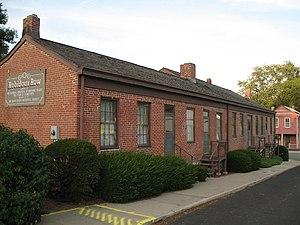
Joseph Robidoux, né en 1783 à Saint-Louis en Louisiane et mort en 1868 dans la ville qu'il fonda, Saint Joseph dans l'État du Missouri, est un pionnier, trappeur et négociant en fourrure.
Saint Joseph est une ville de l'État du Missouri, aux États-Unis. Elle est le siège du comté de Buchanan.